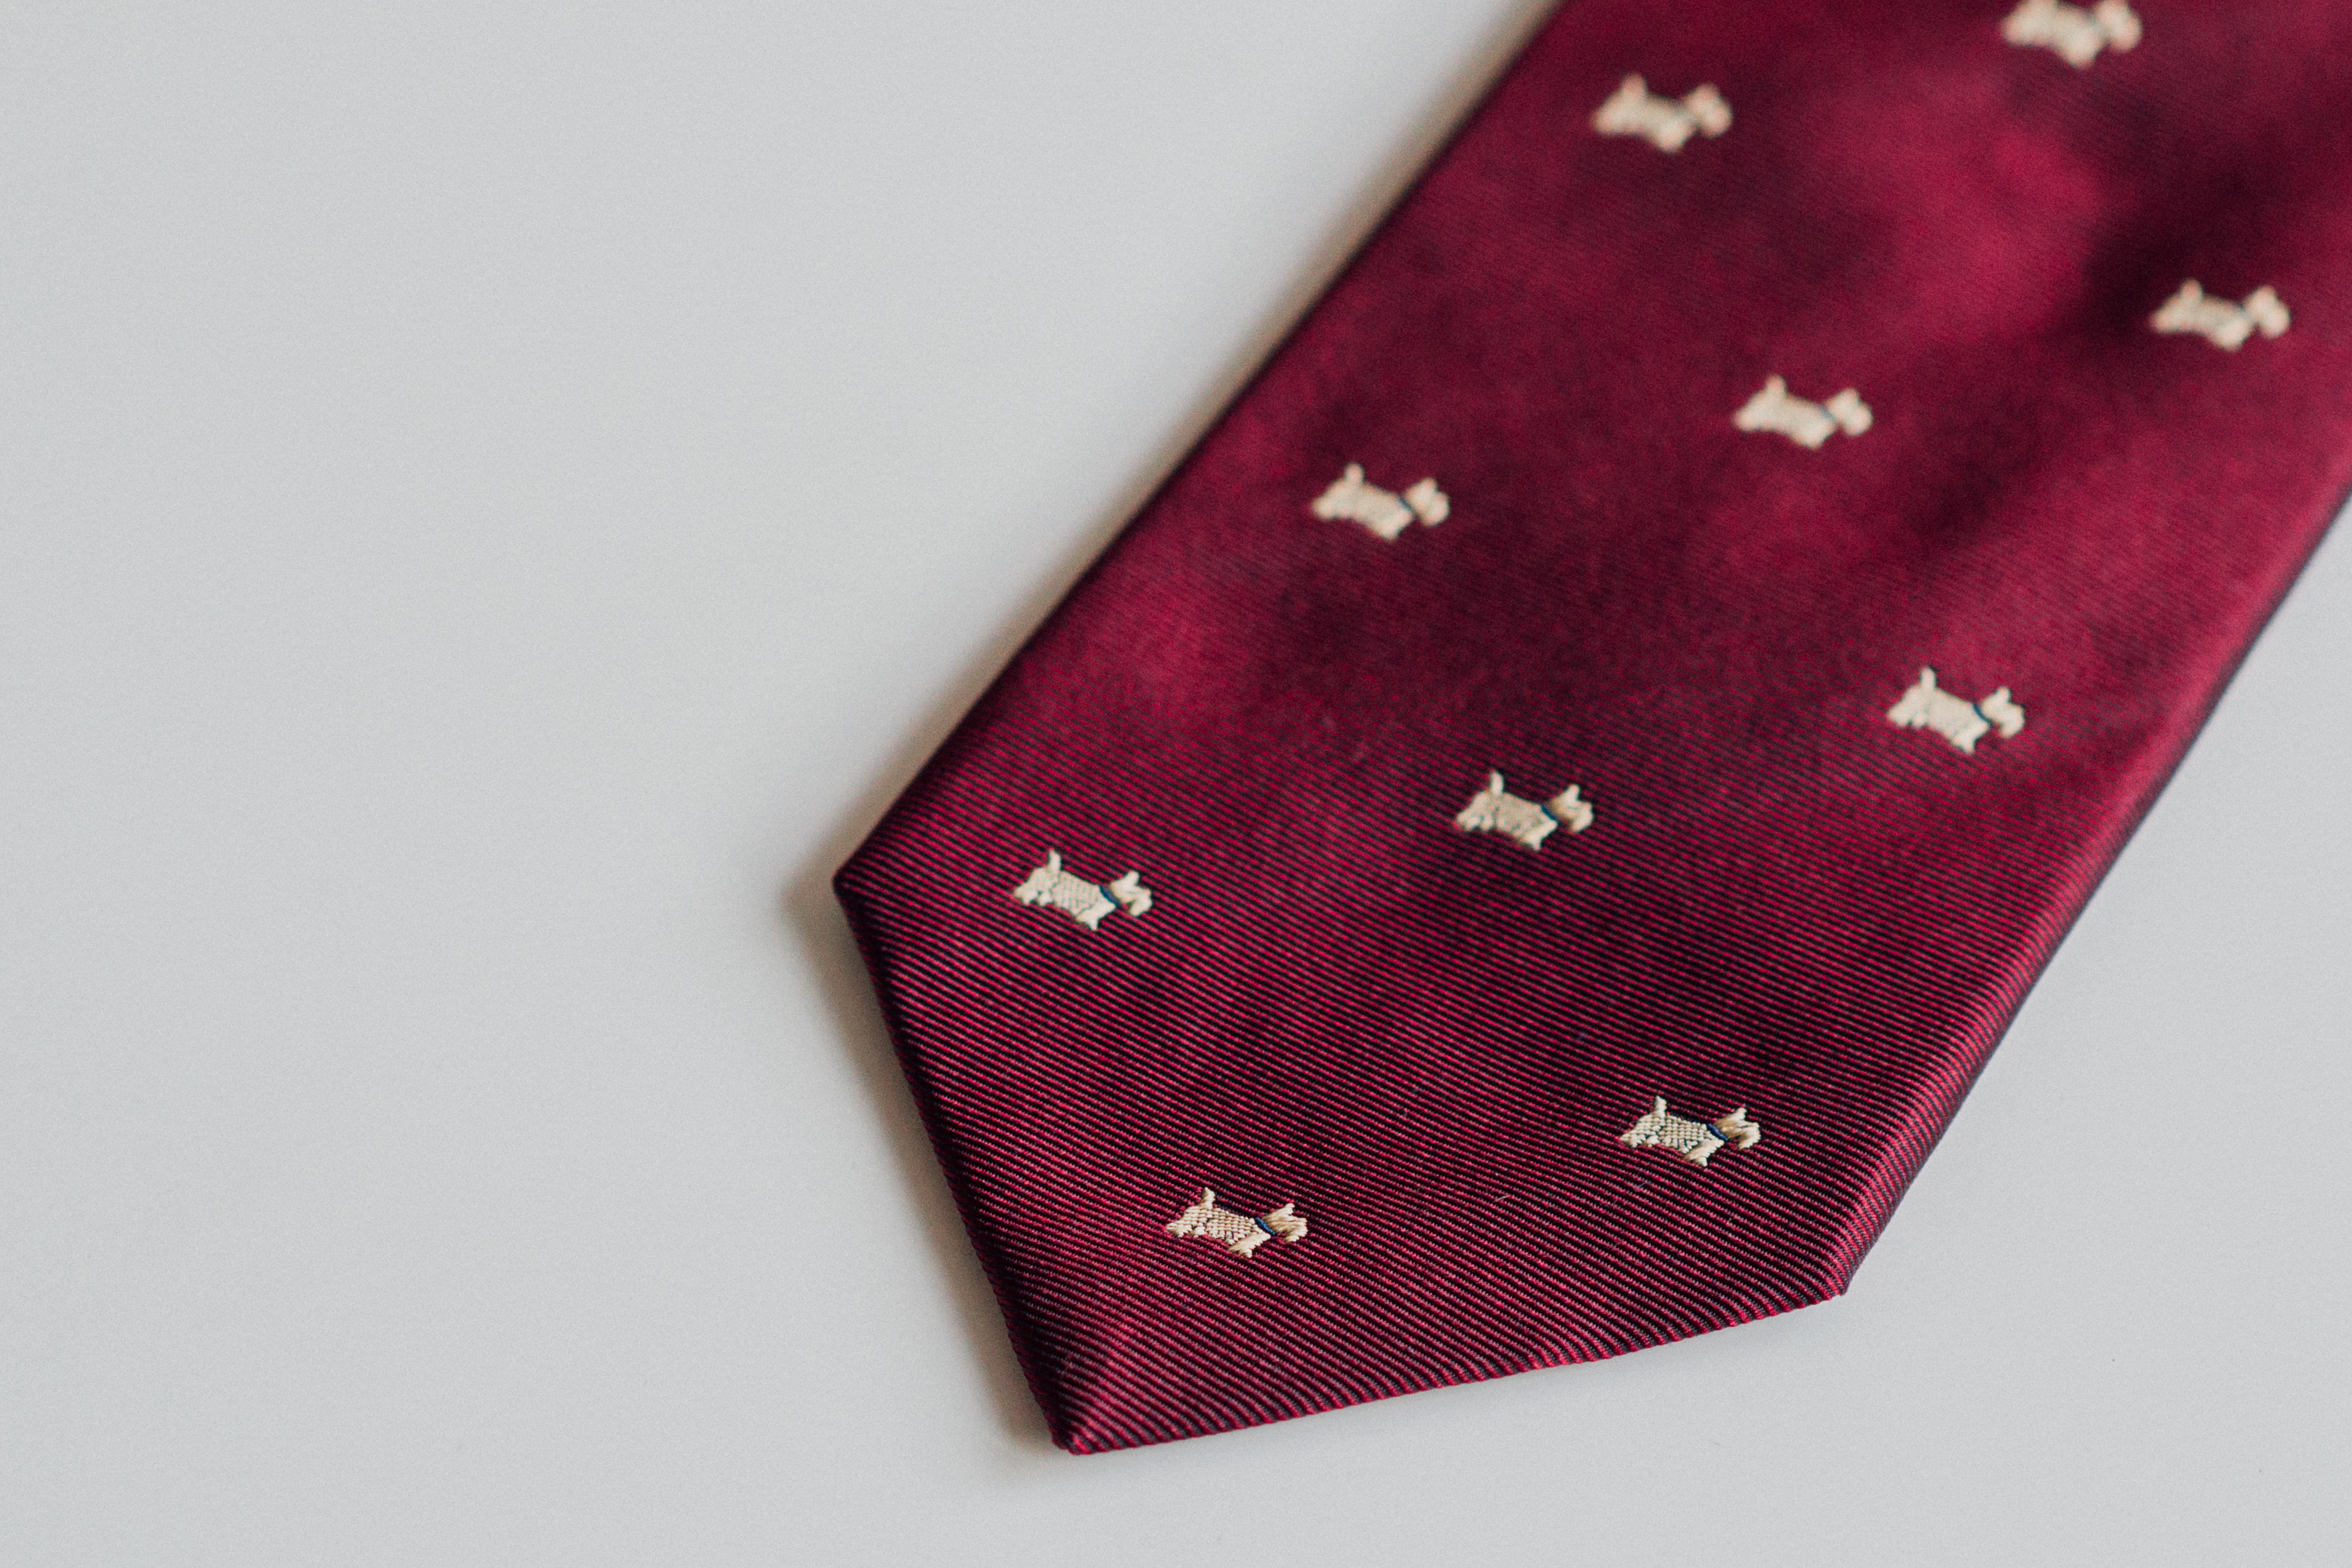
pattern, tie, pink, brand, textile, magenta, maroon, necktie, fashion accessory, bling bling